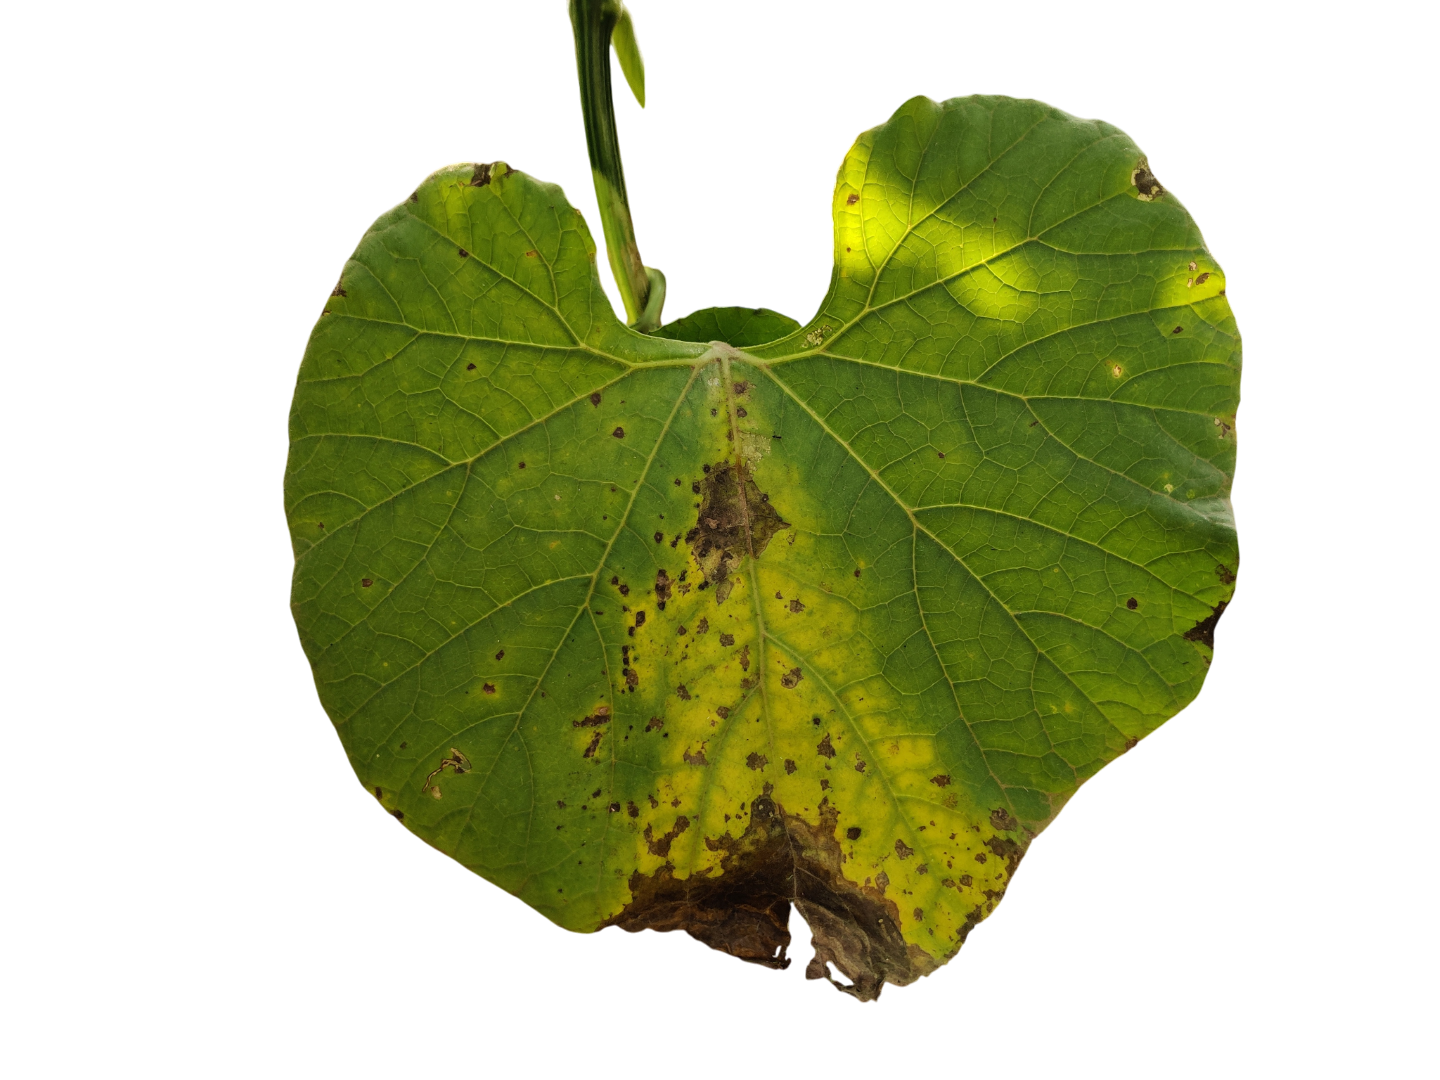
Crop: Bottle Gourd
Label: Downy_Mildew